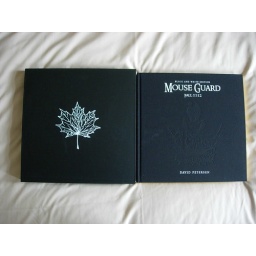
Run of 1000 (mine is #257) in black and white of the Fall 1152 collection.